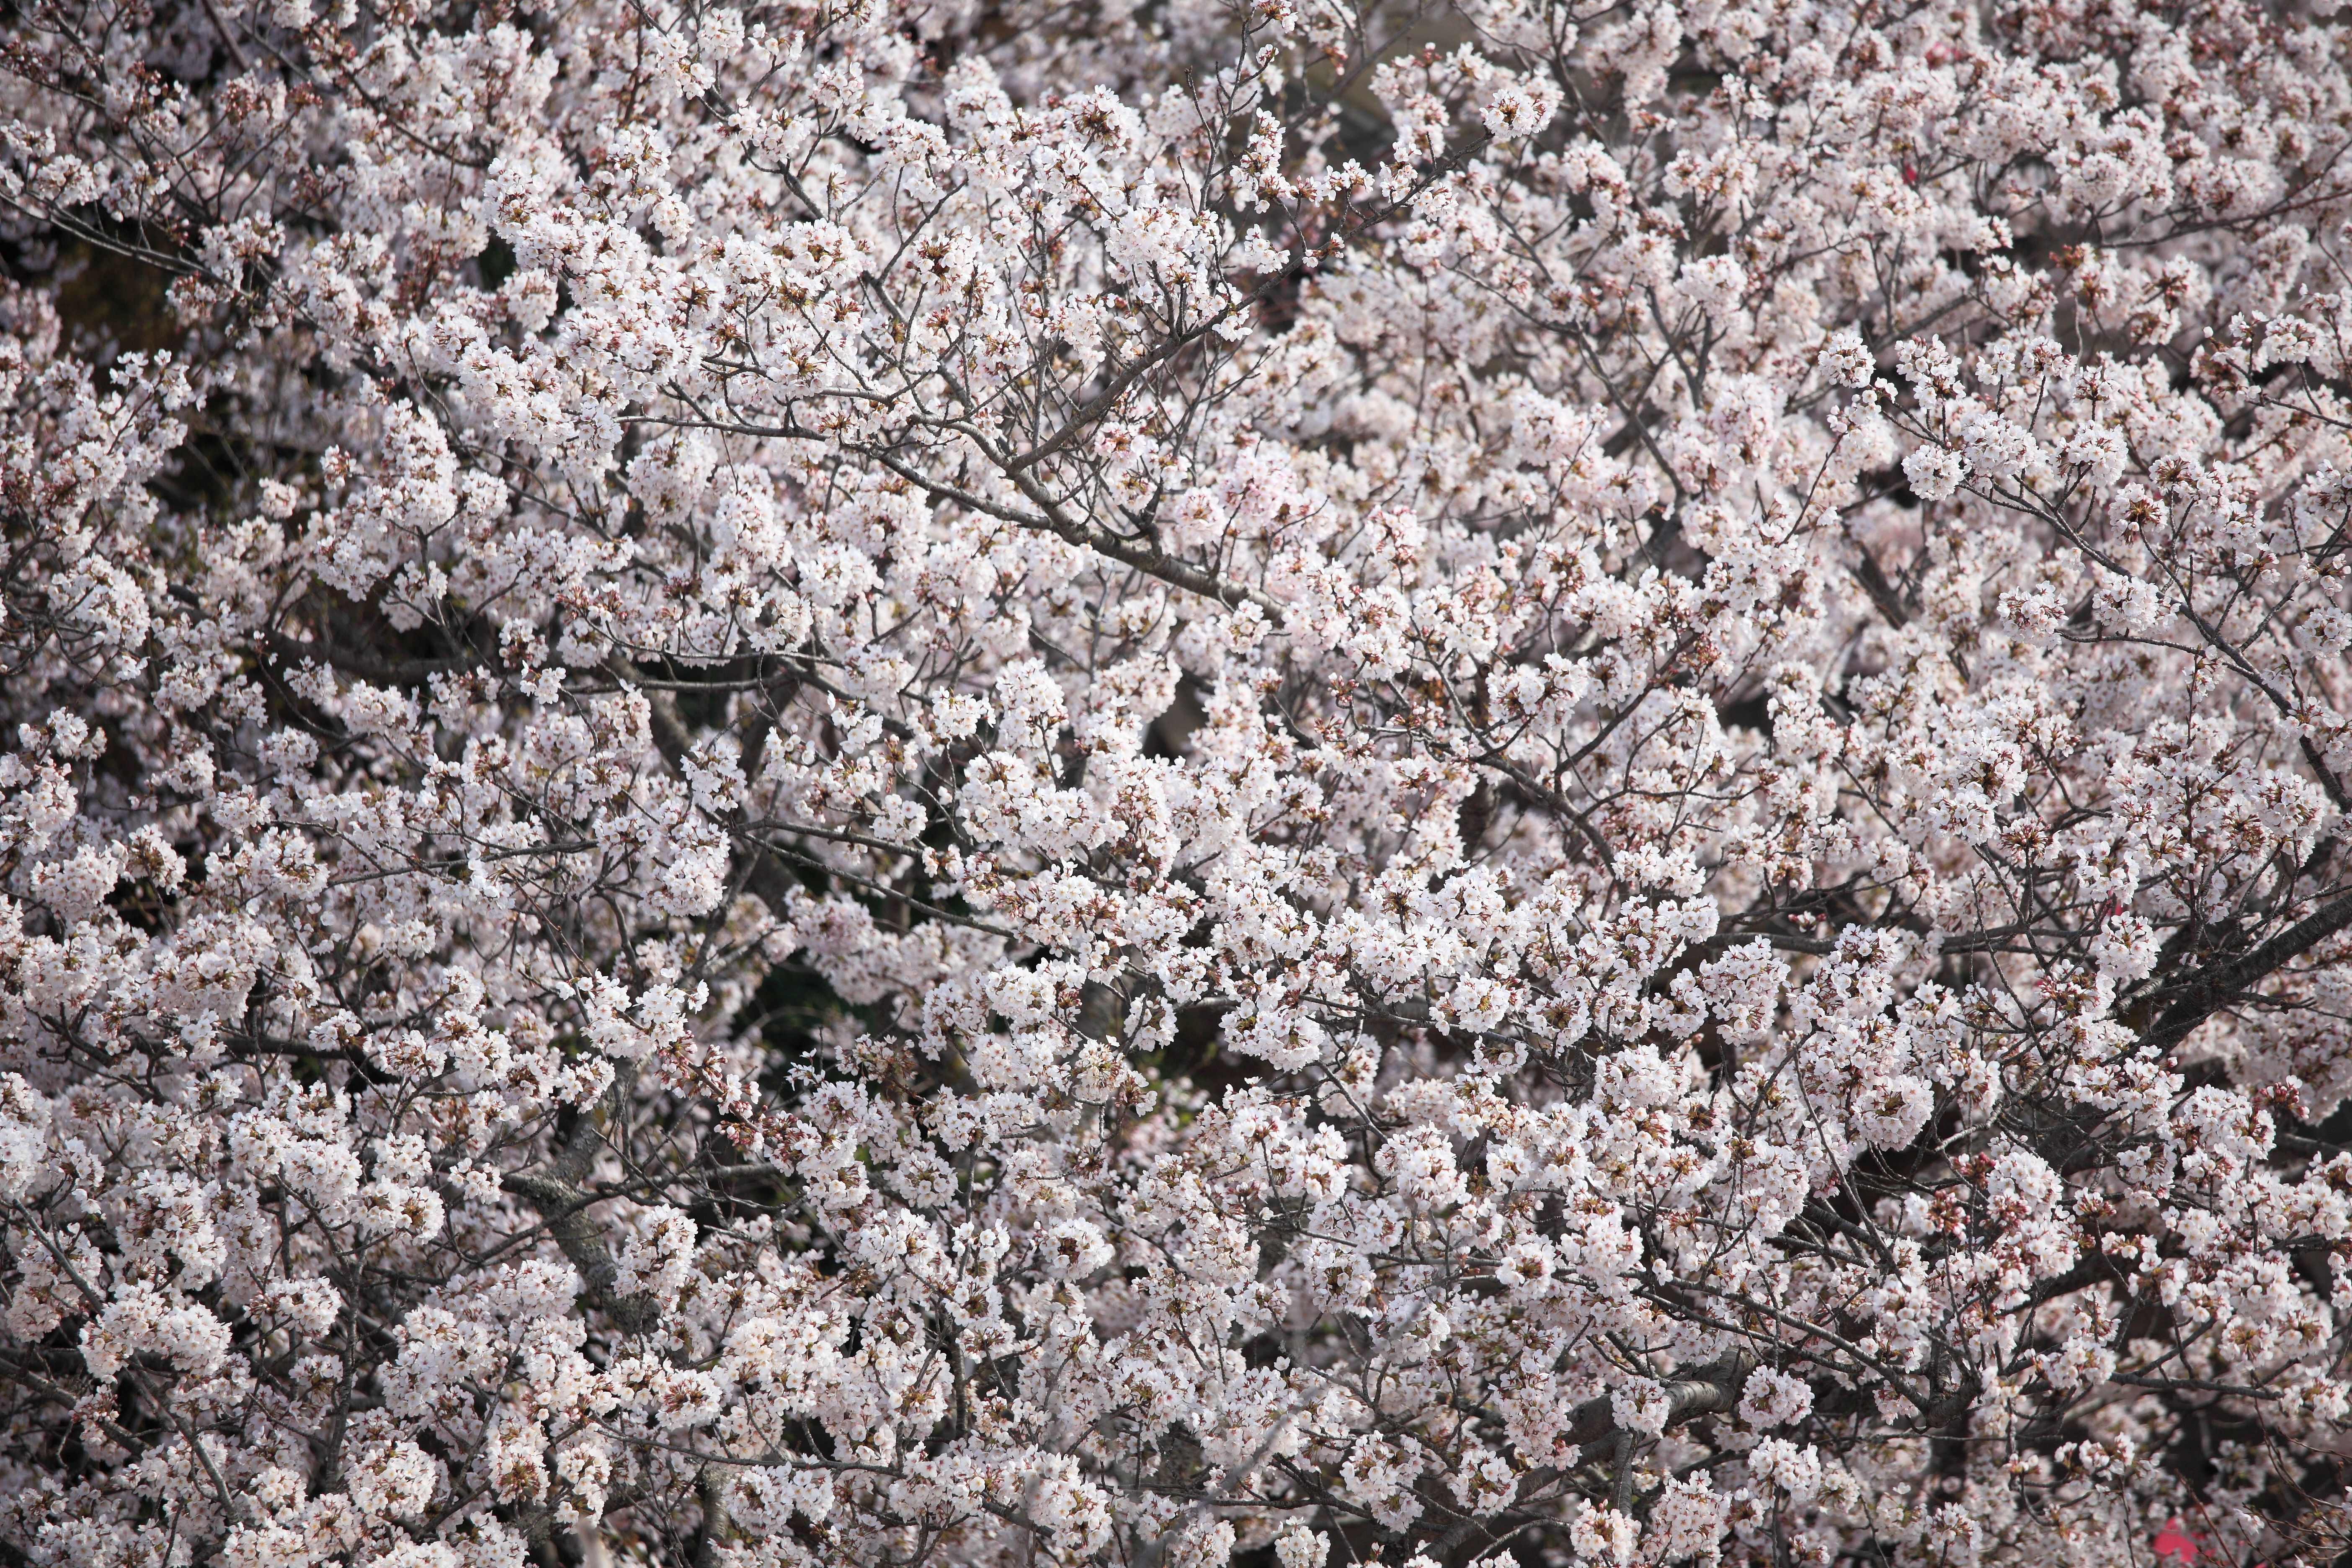
branch, blossom, plant, flower, pattern, food, spring, high, produce, park, botany, flora, cherry blossom, cool image, background, shrub, wallpaper, 5d, sakura, hires, i, markii, cherry, hi, res, resolution, chiba, kisarazu, ohdayamakouen